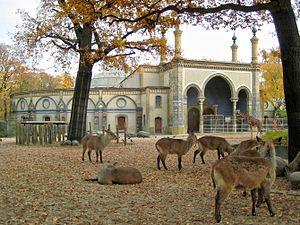
Un parc zoologique, aussi appelé jardin zoologique, ou plus communément zoo, est un espace où sont réunies de nombreuses espèces animales, pour la plupart sauvages, vivant dans des espaces clos. Ils ont pour but le divertissement, la conservation des espèces, la pédagogie et la recherche scientifique. On recense plus de 2 000 zoos dans le monde, attirant un ensemble de près de 350 millions de visiteurs par an.